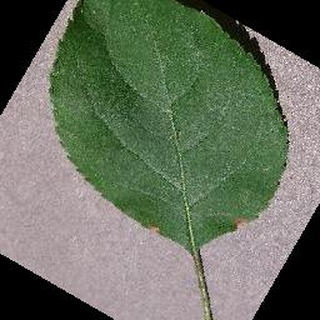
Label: apple_black_rot